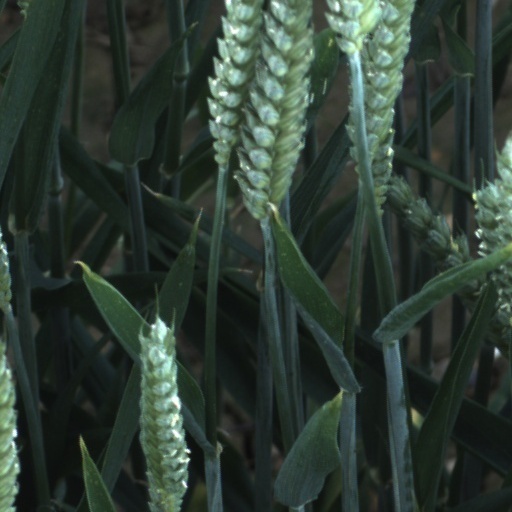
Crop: wheat